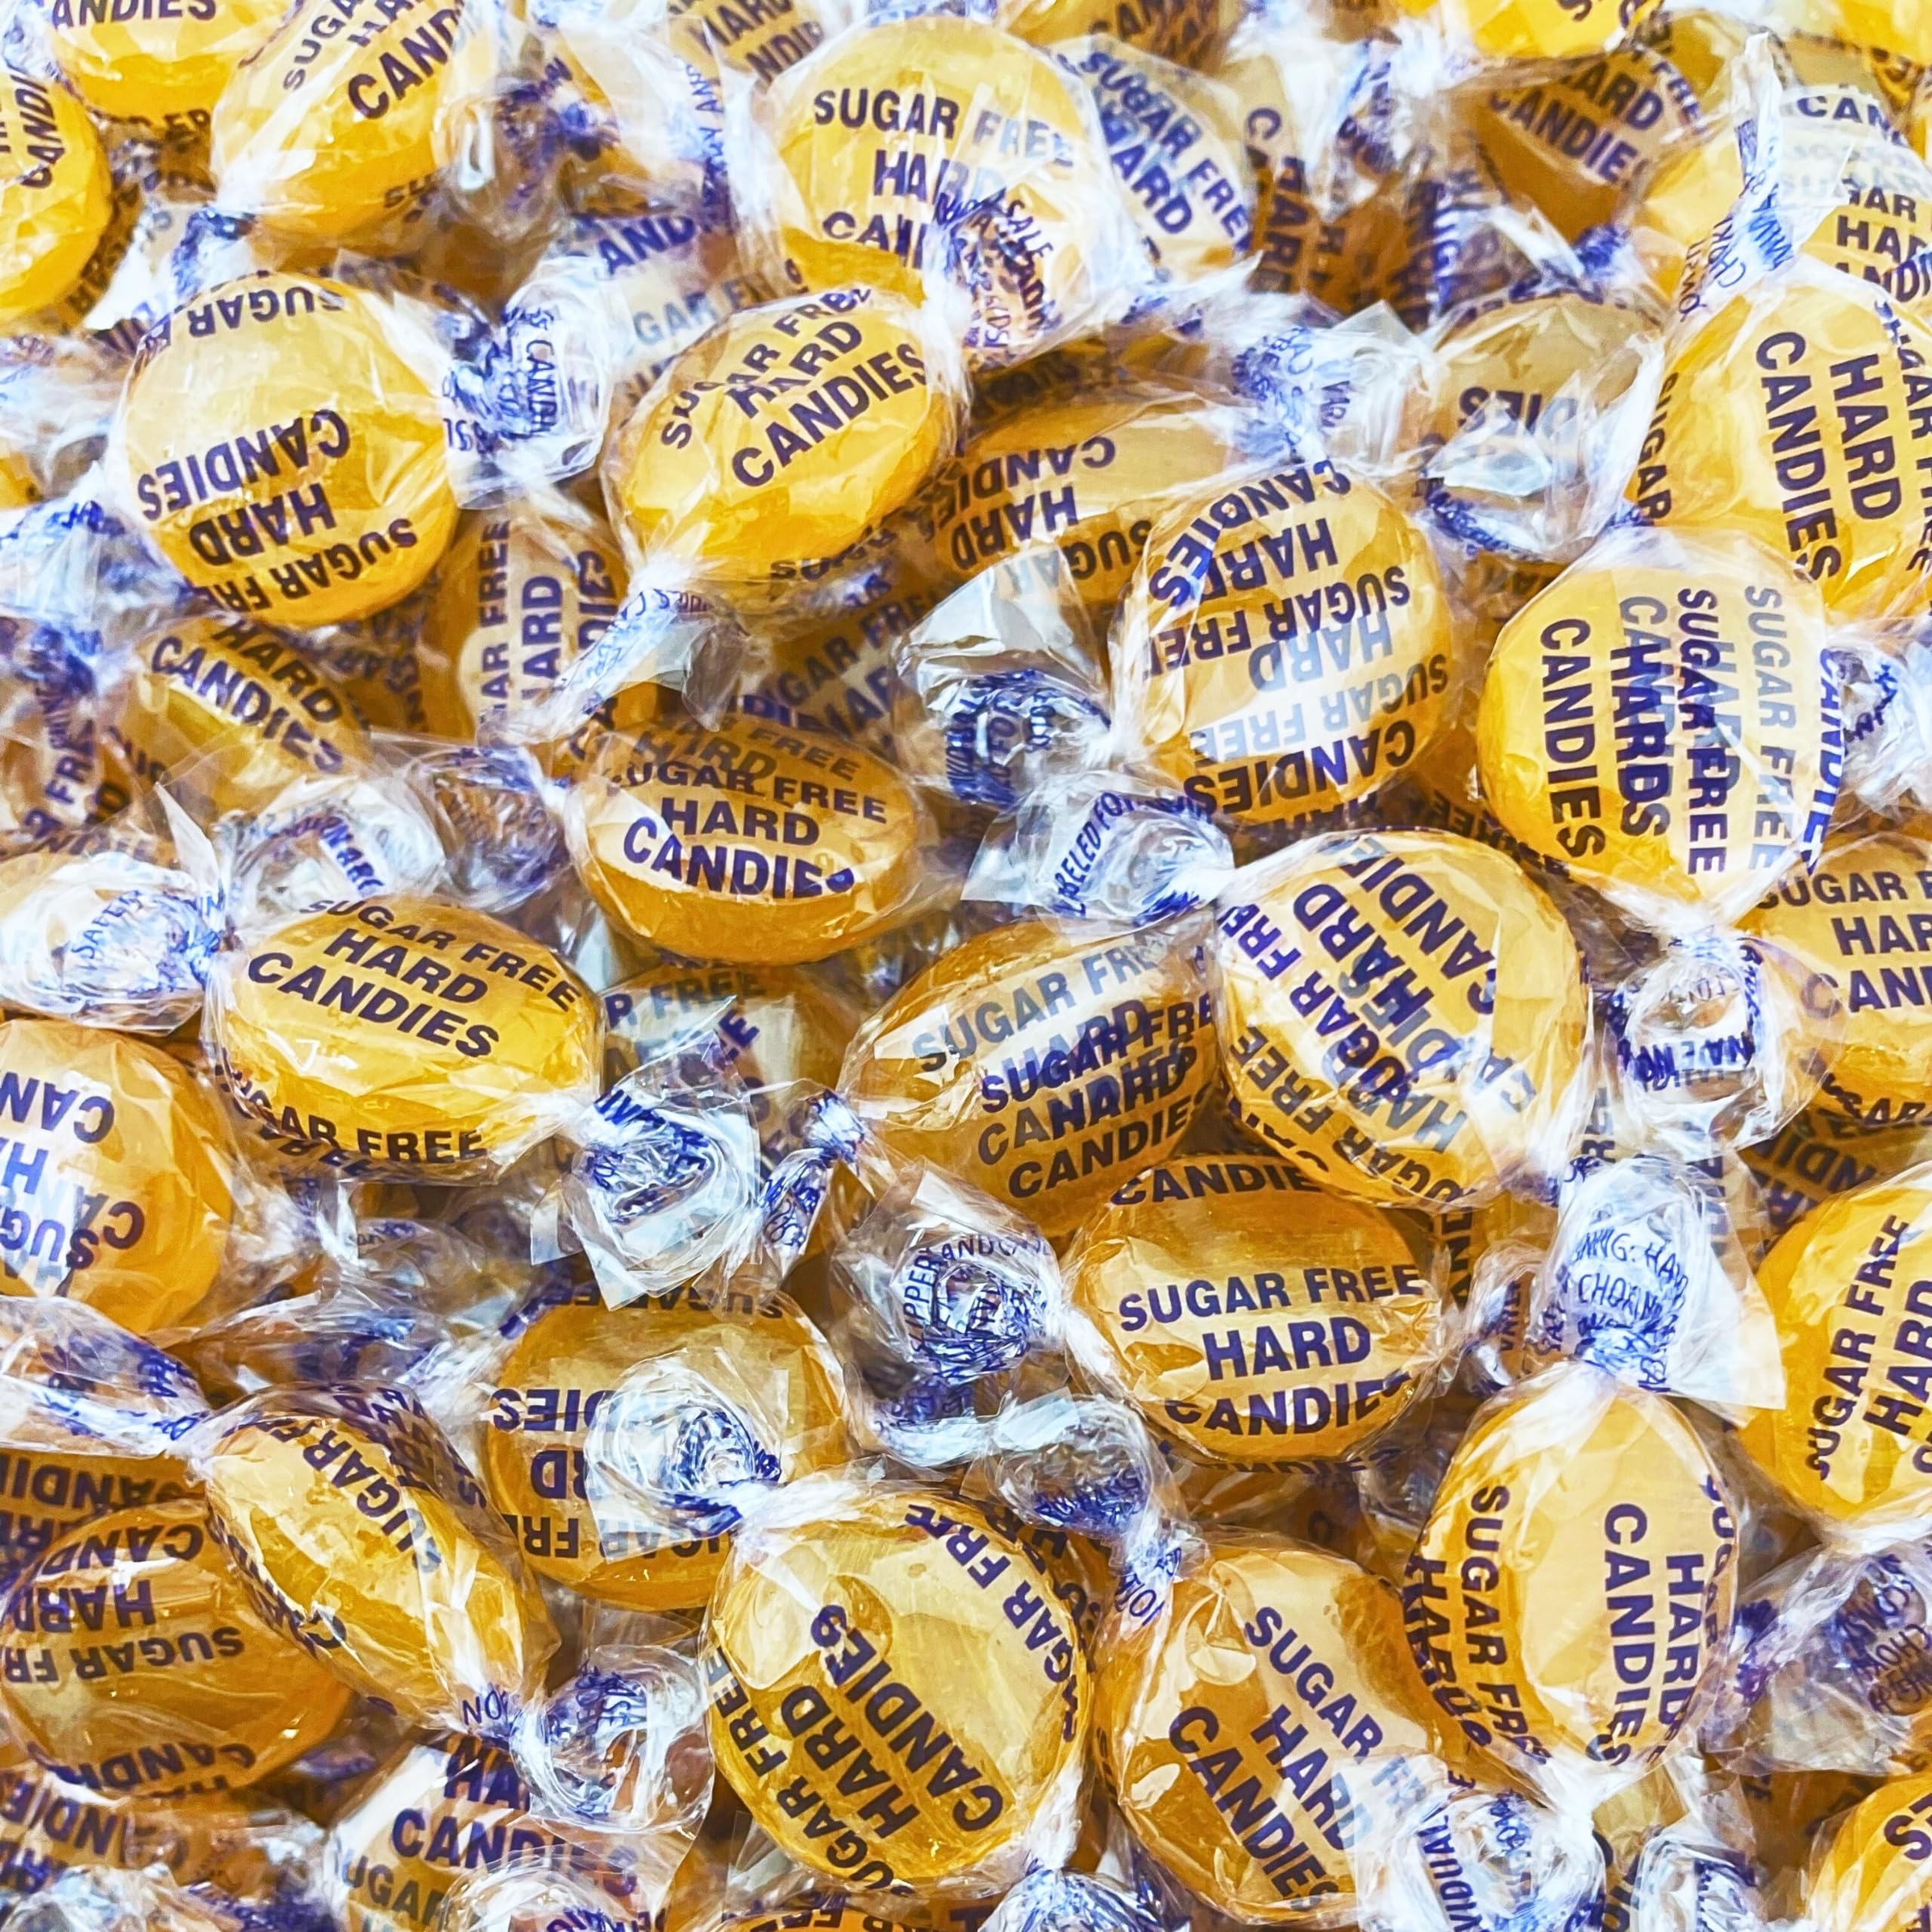
Item Name: Sugar Free Butterscotch Hard Candy 1 lb Bag Individually Wrapped Gluten Free, Keto And Diabetic Friendly Gourmet Butterscotch Flavored Candies (16oz)
Bullet Point 1: Zero Sugar Butterscotch: Relish In The Velvety, Buttery Flavor Of Butterscotch Without Any Sugar. We Bring Guilt-free Indulgence Right To Your Doorstep. A Perfect Treat For The Health-conscious. Our Carefully Formulated Butterscotch SugarFree Candies Are Gluten Free Making It Ideal For Those Managing Diabetes, Watching Their Weight, Or Simply Aiming To Reduce Sugar Intake. Enjoy The Luscious Flavors Without Sacrificing Flavor.
Bullet Point 2: Individually Wrapped Convenience: Each Piece Is Individually Wrapped To Ensure Maximum Freshness And Hygiene. Ideal For Snacking, Parties, And Office Treats.
Bullet Point 3: 1 lb Bag: Containing Approximately 60 +Candies, This 1 lb Bag Is Perfect For Anyone Looking To Stock Up Or Share With Others.Enjoy A Healthy Candy Alternative To Satisfy Your Sweet Tooth.
Bullet Point 4: Our Brand Quality: Known For Exceptional Taste And Premium Ingredients, Our Sugar-free and Low Calorie Butterscotch Candies Promise An Unbeatable Flavor Experience.
Bullet Point 5: Holiday Essentials: Make Your Celebrations Sweeter These Candies Are Perfect For Halloween, Christmas, New Year’s, Easter, And Other Major Holidays. Perfect For Individual Snacking Or Sharing With Family And Friends And Coworkers. Enjoy Snacking Without The Guilt.
Bullet Point 6: Please Note: This Product Contains Sugar Substitute Ingredients Some Individuals May Experience Discomfort Upon Consumption. Always Enjoy In Moderation!
Product Description: Elevate your snacking game with Arcor's Sugar-Free Butterscotch Hard Candies! This massive 1 lb bag is filled with around 60 individually wrapped pieces, each offering a burst of classic butterscotch flavor—minus the sugar. Arcor's commitment to quality ensures you get a top-notch, guilt-free snacking experience every time. Whether you're celebrating holidays like Christmas, Thanksgiving, or Easter, or simply looking for a satisfying everyday treat, our candy assortment is the go-to choice. Why Choose Arcor's Massive 1 lb Bag of Sugar-Free Butterscotch Hard Candies? Absolutely Sugar-Free: A delicious butterscotch experience without the sugar, perfect for sugar-conscious consumers. Individually Wrapped for Convenience: Freshness guaranteed with every individually wrapped piece. Buy Benefits: This 1 lb bag offers about 60 candies—plenty for sharing, gifting, or personal enjoyment. Arcor Quality: Crafted from the finest ingredients, ensuring a top-tier taste and texture. Holiday and Gift-Ready: The perfect candy choice for all your holiday celebrations and gifting needs. For a timeless, sugar-free treat that everyone can enjoy, click 'Add to Cart' and get your Arcor Sugar-Free Butterscotch Hard Candy 1 lb Bag today! Arcor Sugar Free Candy, Bags of Candy, Parade Candy, Ebt Candy, Healthy Candy, Gluten Free Candy, Individually Wrapped Candy, ButterscotchCandy, Piñata Candy, Arcor Hard candy, Keto Friendly, Diabetic Friendly, zero sugar, bon, diabetic, diabetics.
Value: 16.0
Unit: Ounce

Price: 14.49